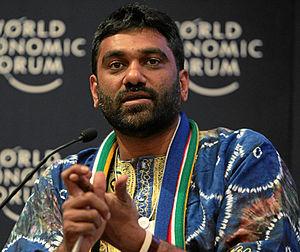
Amnesty International, francisé en Amnistie internationale au Canada, est une organisation non gouvernementale internationale qui promeut la défense des droits de l'homme et le respect de la Déclaration universelle des droits de l'homme. L'organisation milite notamment pour la libération des prisonniers d'opinion, le droit à la liberté d'expression, l'abolition de la peine de mort et de la torture et l'arrêt des crimes politiques, mais aussi pour le respect de l'ensemble des droits civils, politiques, économiques, sociaux et culturels.
Kumi Naidoo, né en 1965 à Durban, en Afrique du Sud, est un défenseur des droits de l'homme. Il est Secrétaire général d'Amnesty International depuis août 2018.